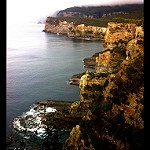
Label: sea